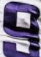
Number: 9